Display aspect ratio

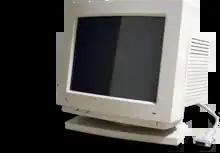
A 4:3 monitor

The display aspect ratio (DAR) is the aspect ratio of a display device and so the proportional relationship between the physical width and the height of the display. umbers separated by a colon ("x":"y"), where "x" corresponds to the width and "y" to the height. Common aspect ratios for displays, past and present, include , , , and .